Rethen

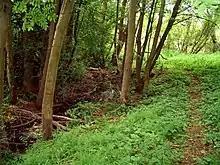
Die Vollbütteler Riede nördlich von Rethen

Rethen is located in middle Germany, in relatively short distance north of the city of Braunschweig and not far from the major cities of Salzgitter and Wolfsburg. The village lies south of the Lüneburg Heath and three kilometers northwest of Vordorf, the seat of the municipality. Rethen is located directly on the Lower Saxony L 321. Nearest major traffic routes are the B 4 (4 km to the east), the B 214 (6 km to the west) and the A2 (6 km to the south). Nearest middle centers are Gifhorn, Peine and Wolfenbüttel.